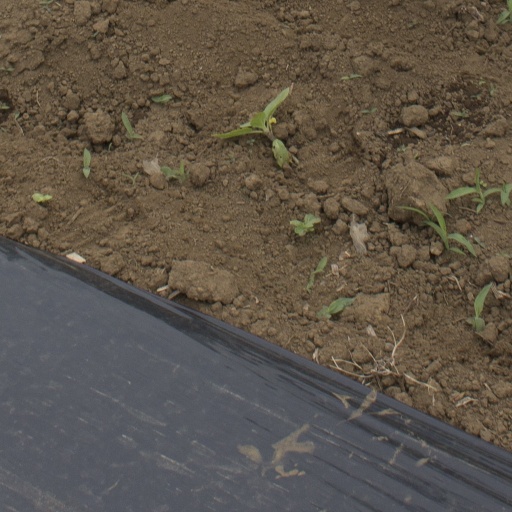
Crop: Jerusalem artichoke